Angelique and the King

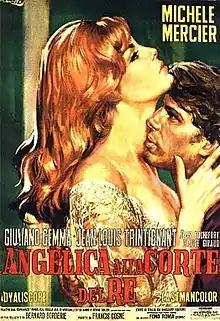
Italian poster

Angelique and the King (French: Angélique et le Roy), Italian: Angelica alla corte del re) is a 1966 historical adventure film directed by Bernard Borderie. It stars Michèle Mercier. It was made as a co-production between France, Italy and West Germany.